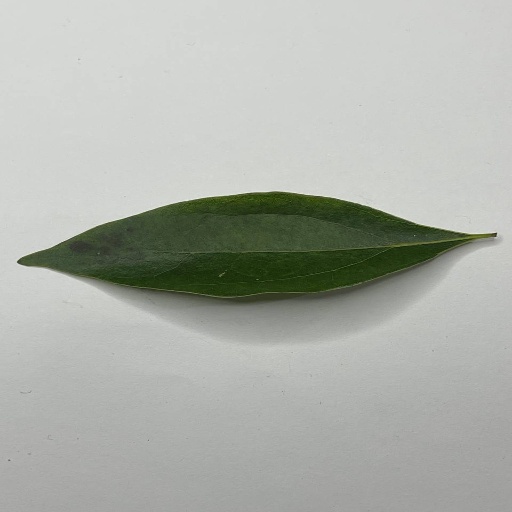
Species: Camphor
Leaf condition: Healthy Leaf